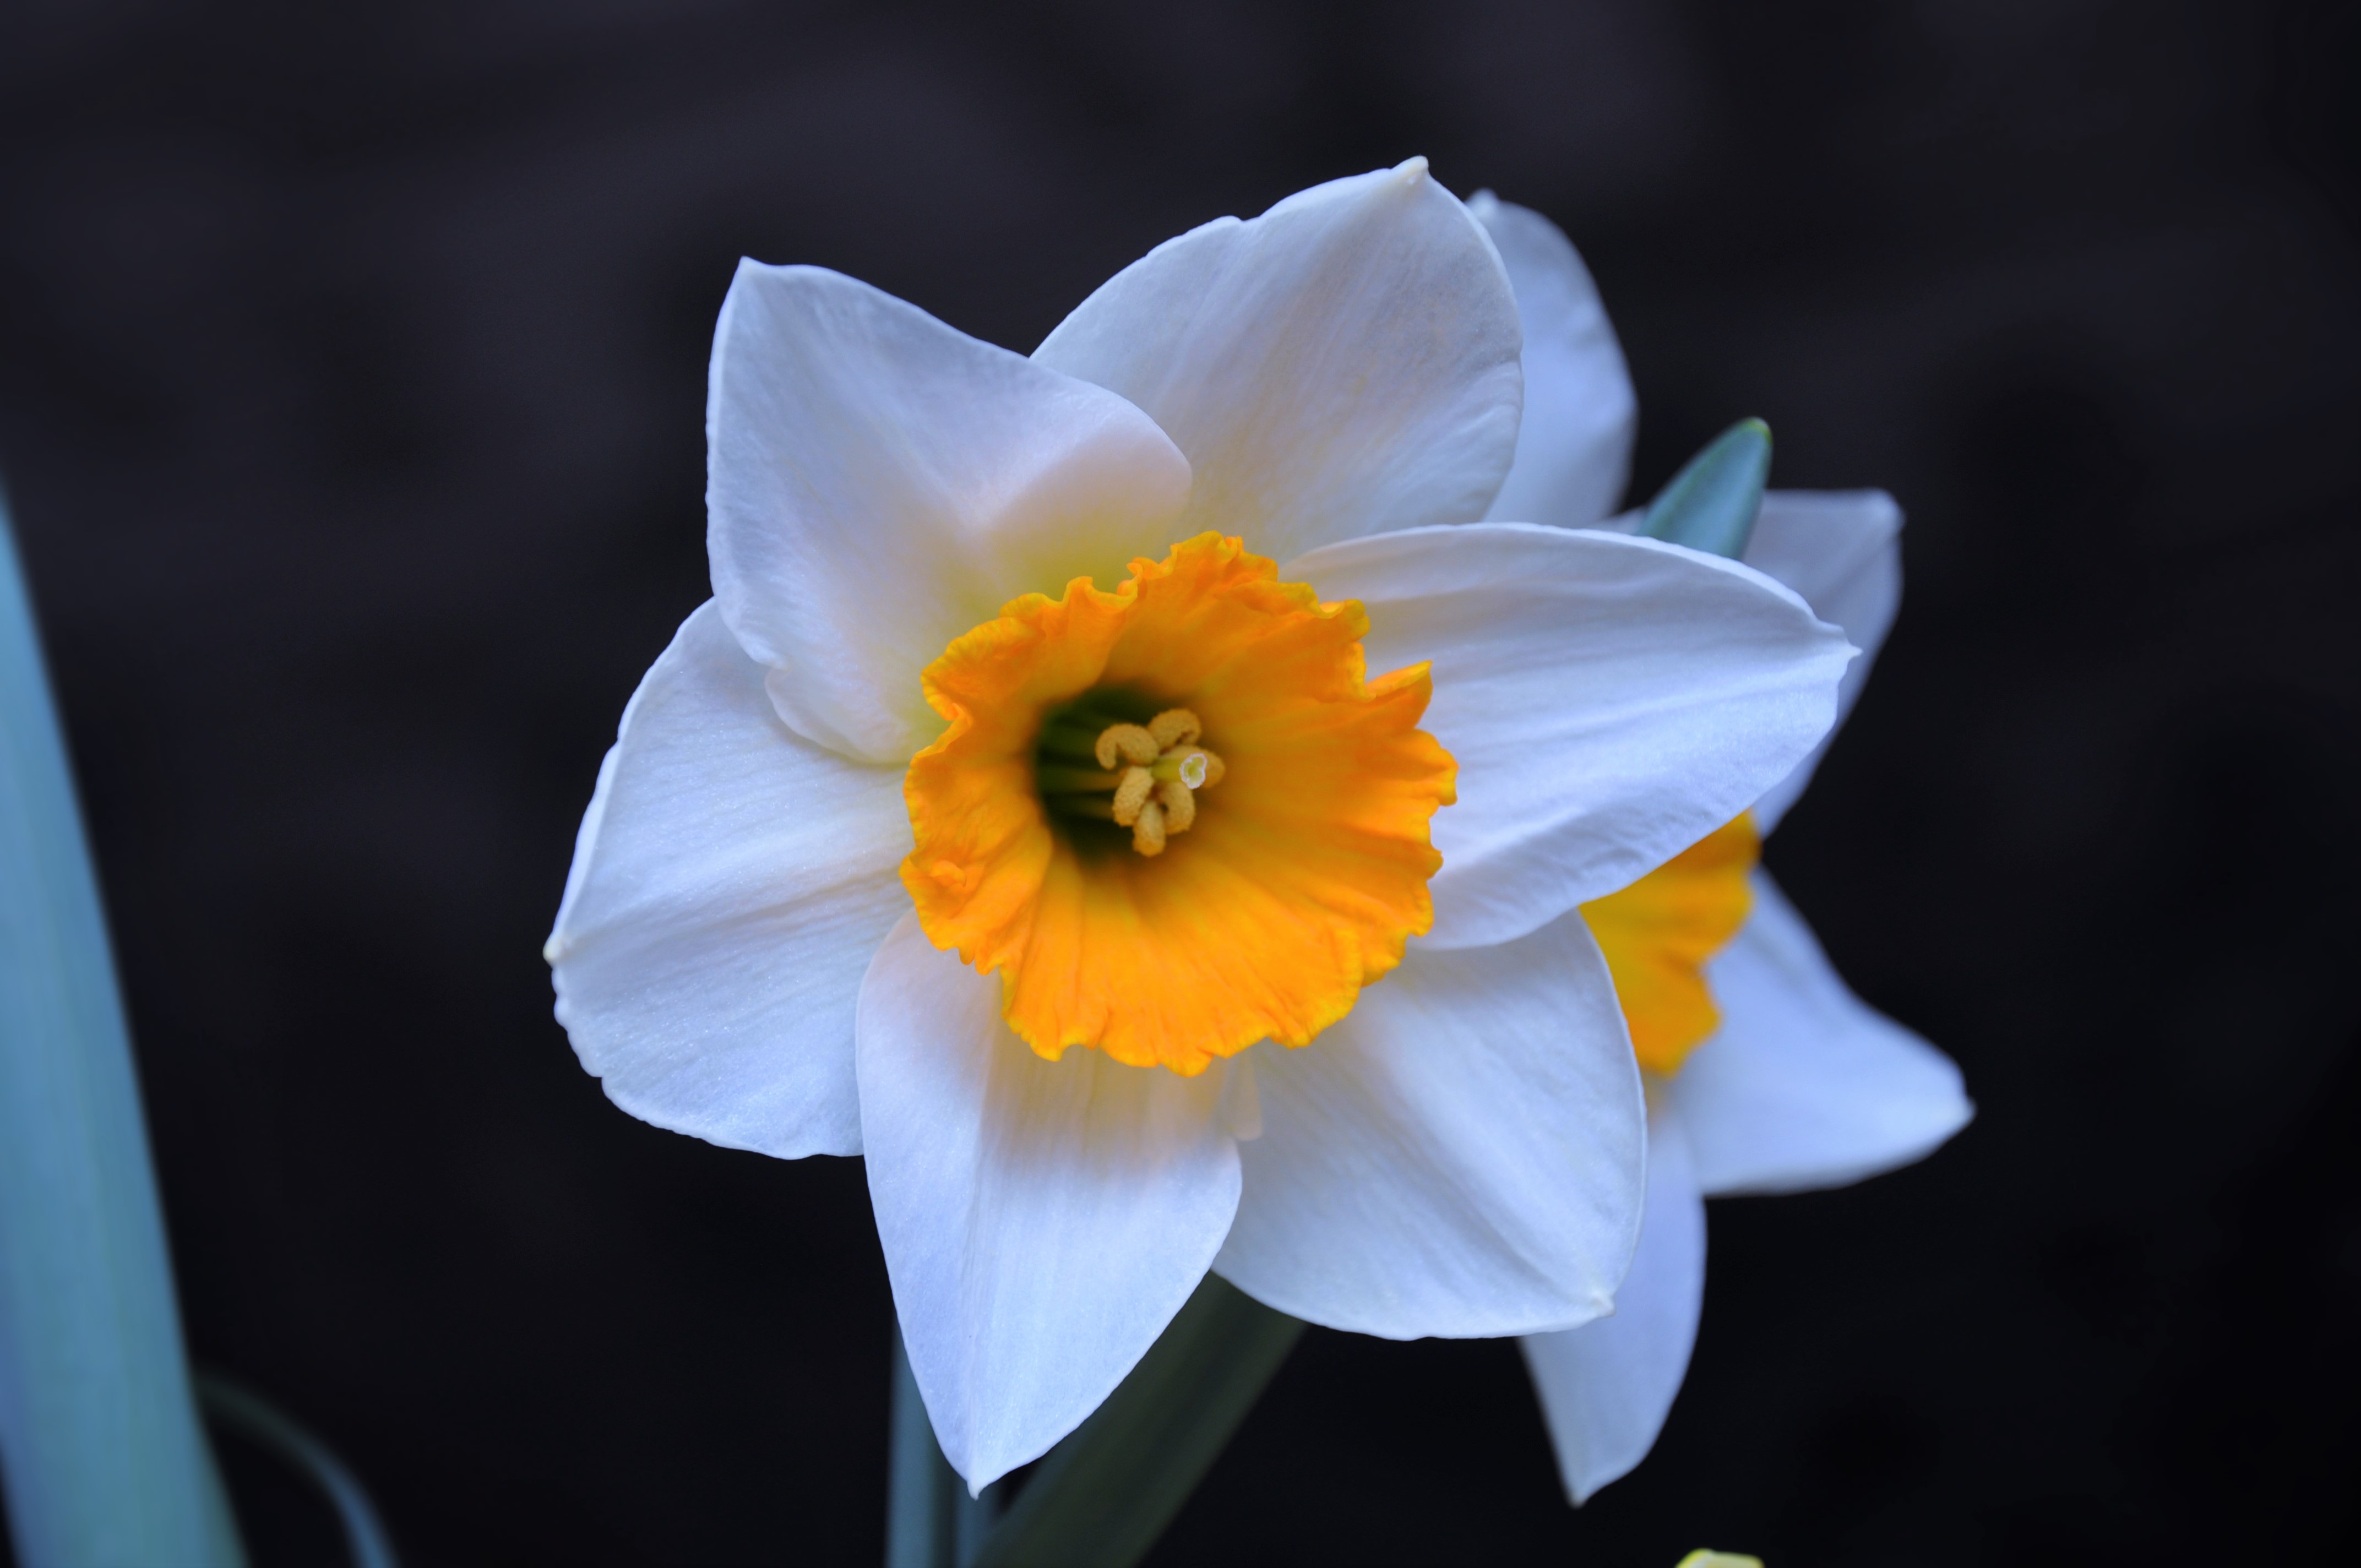
plant, white, flower, petal, color, yellow, daffodil, flora, close up, narcissus, flower garden, spring flowers, macro photography, flowering plant, plant stem, land plant